Shiroi Station

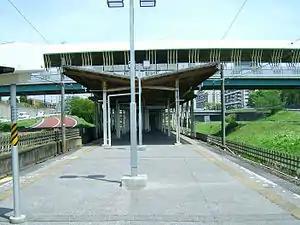
Shiroi Station, May 2007

is a passenger railway station in the city of Shiroi, Chiba Prefecture, Japan. It is operated by the third-sector railway operator Hokusō Railway.